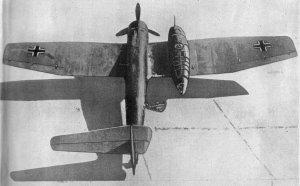
La Seconde Guerre mondiale est la première guerre où les avions militaires furent utilisés de façon intensive, devenant un élément essentiel de la doctrine militaire. Certains avions, bien que conçus et utilisés pendant l'entre-deux-guerres, particulièrement au cours de la guerre d'Espagne ont été réunis ici car ils ont été rendus célèbres par leur action au cours de la Seconde Guerre mondiale. Les noms officiellement attribués à certains avions, figurent à côté de leur désignation en italique.